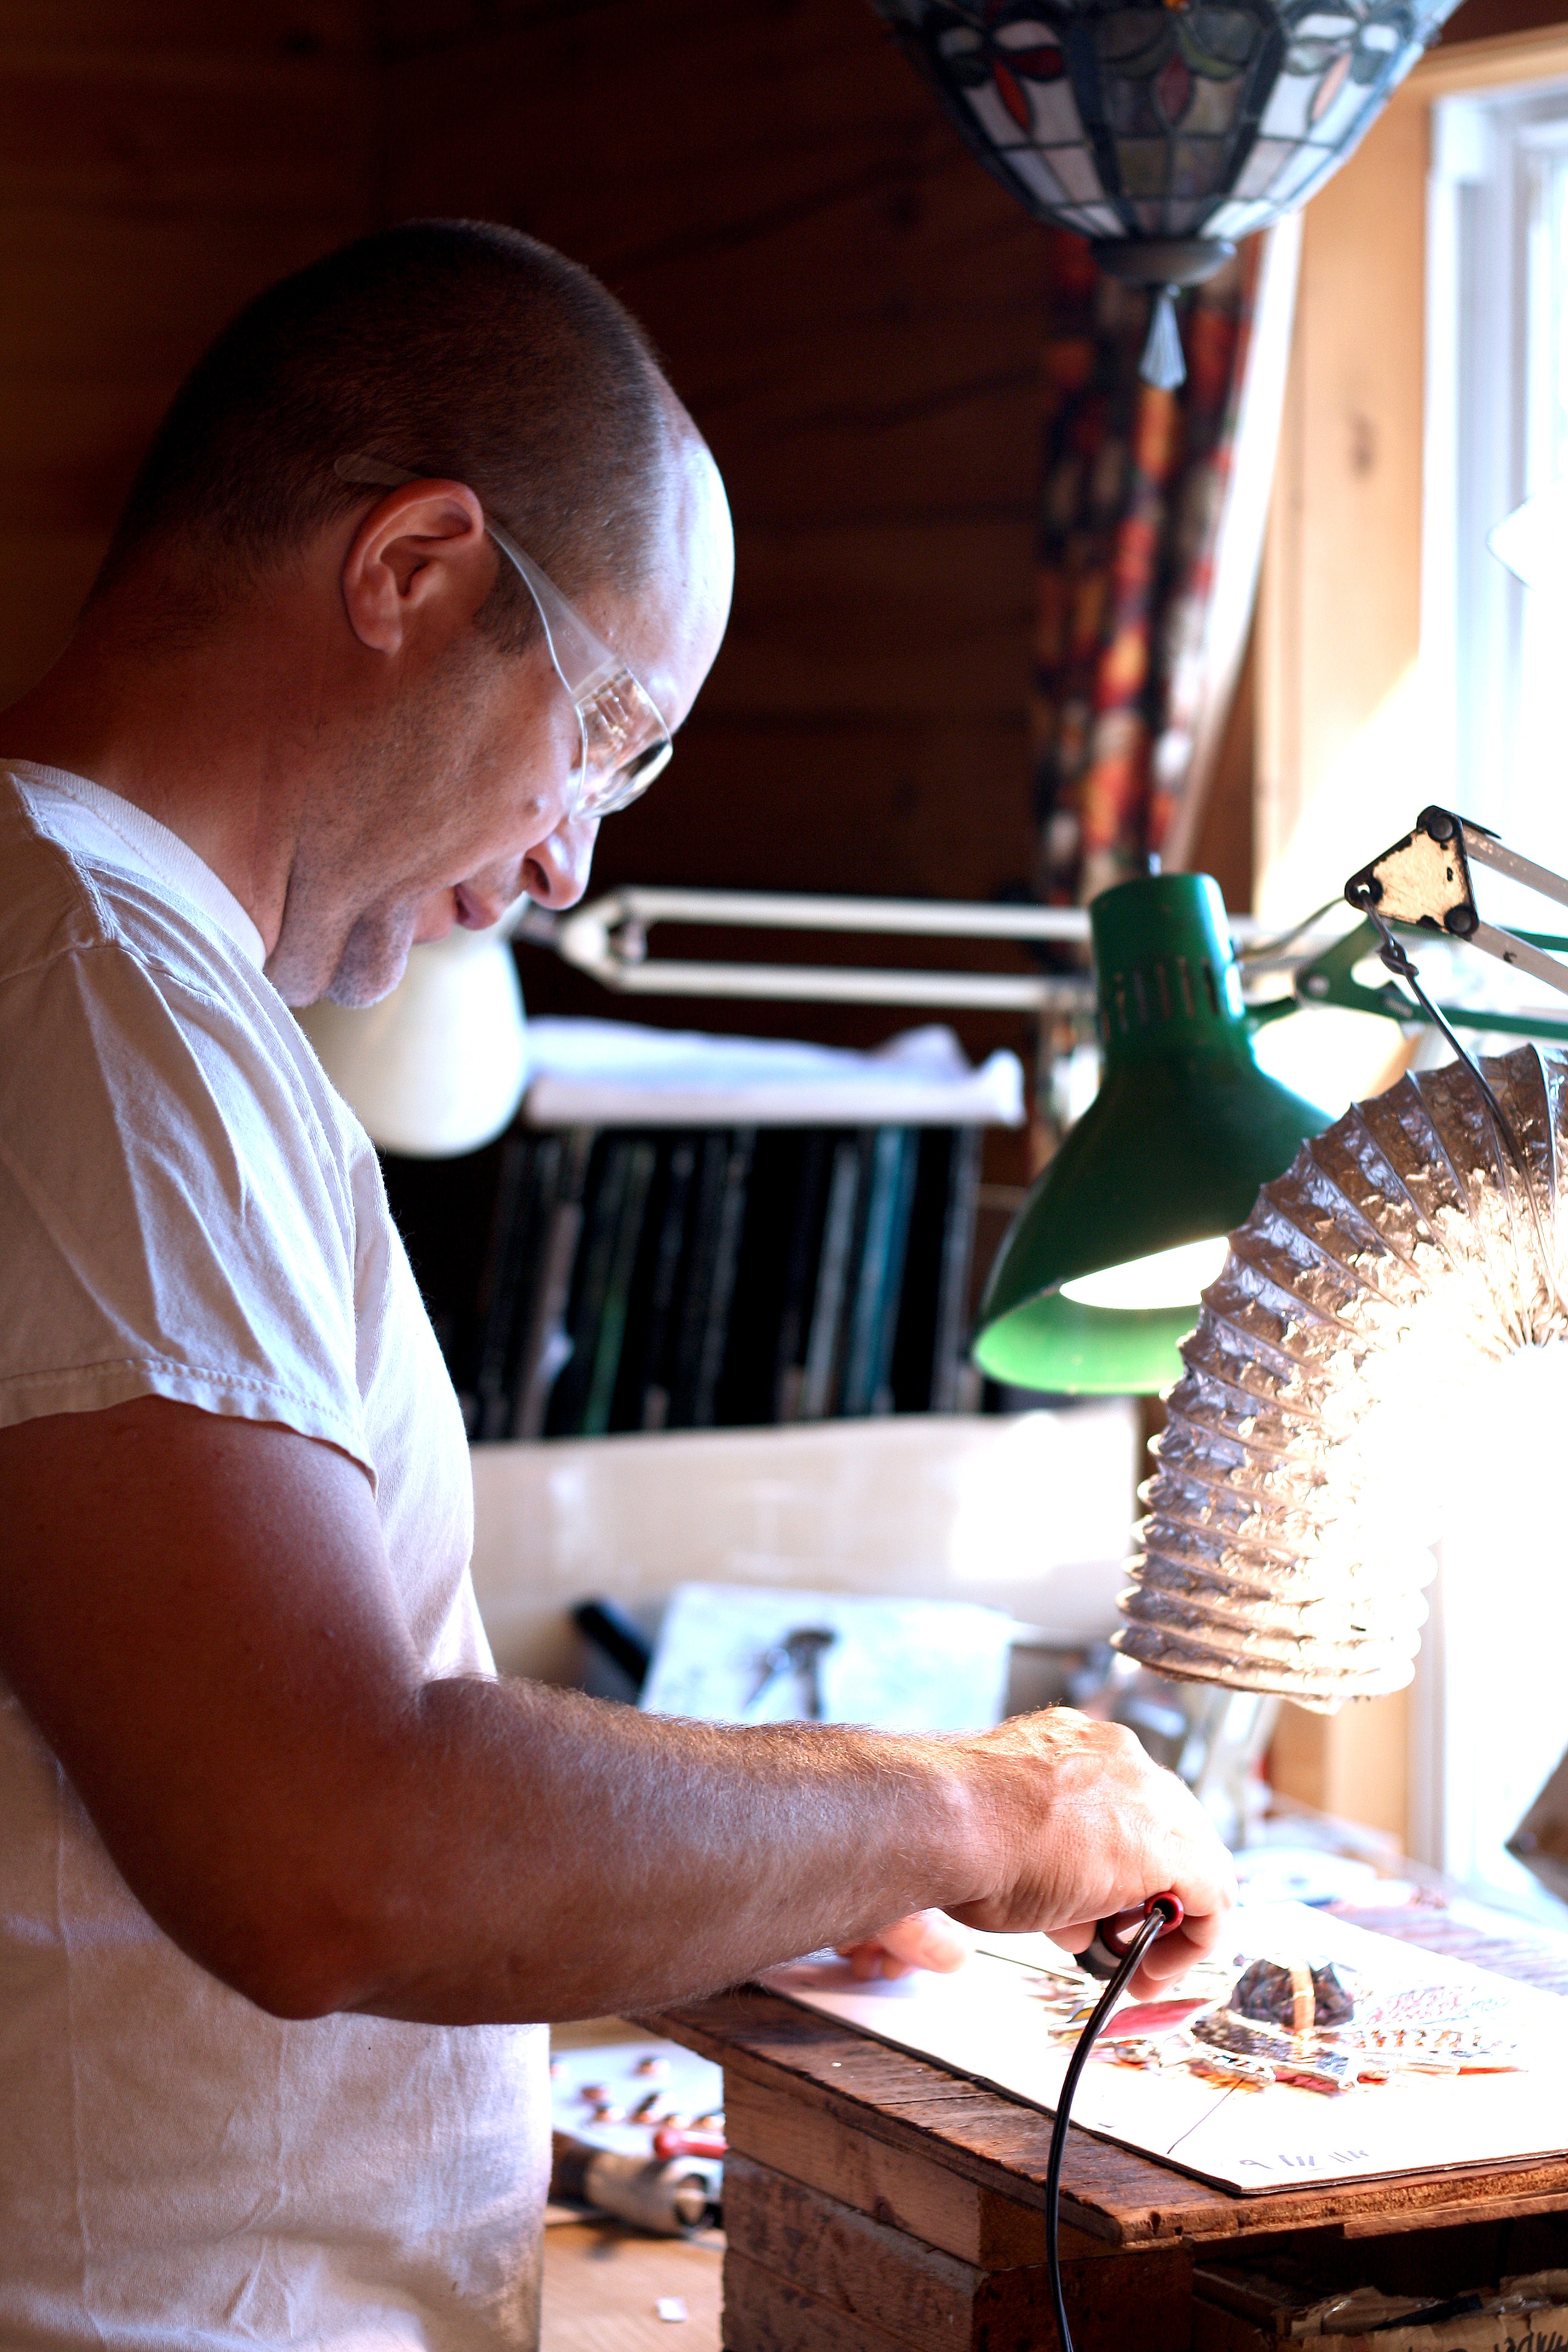
meal, sense